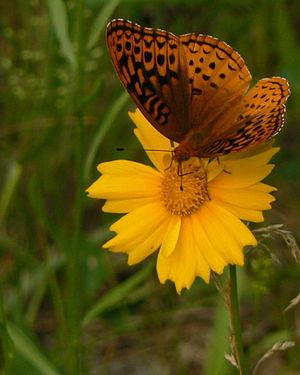
L'Argynne cybèle est une espèce nord-américaine de lépidoptères de la famille des Nymphalidae et de la sous-famille des Heliconiinae.